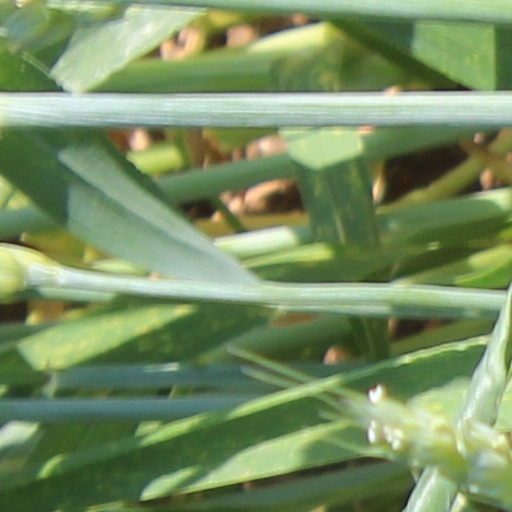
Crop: wheat